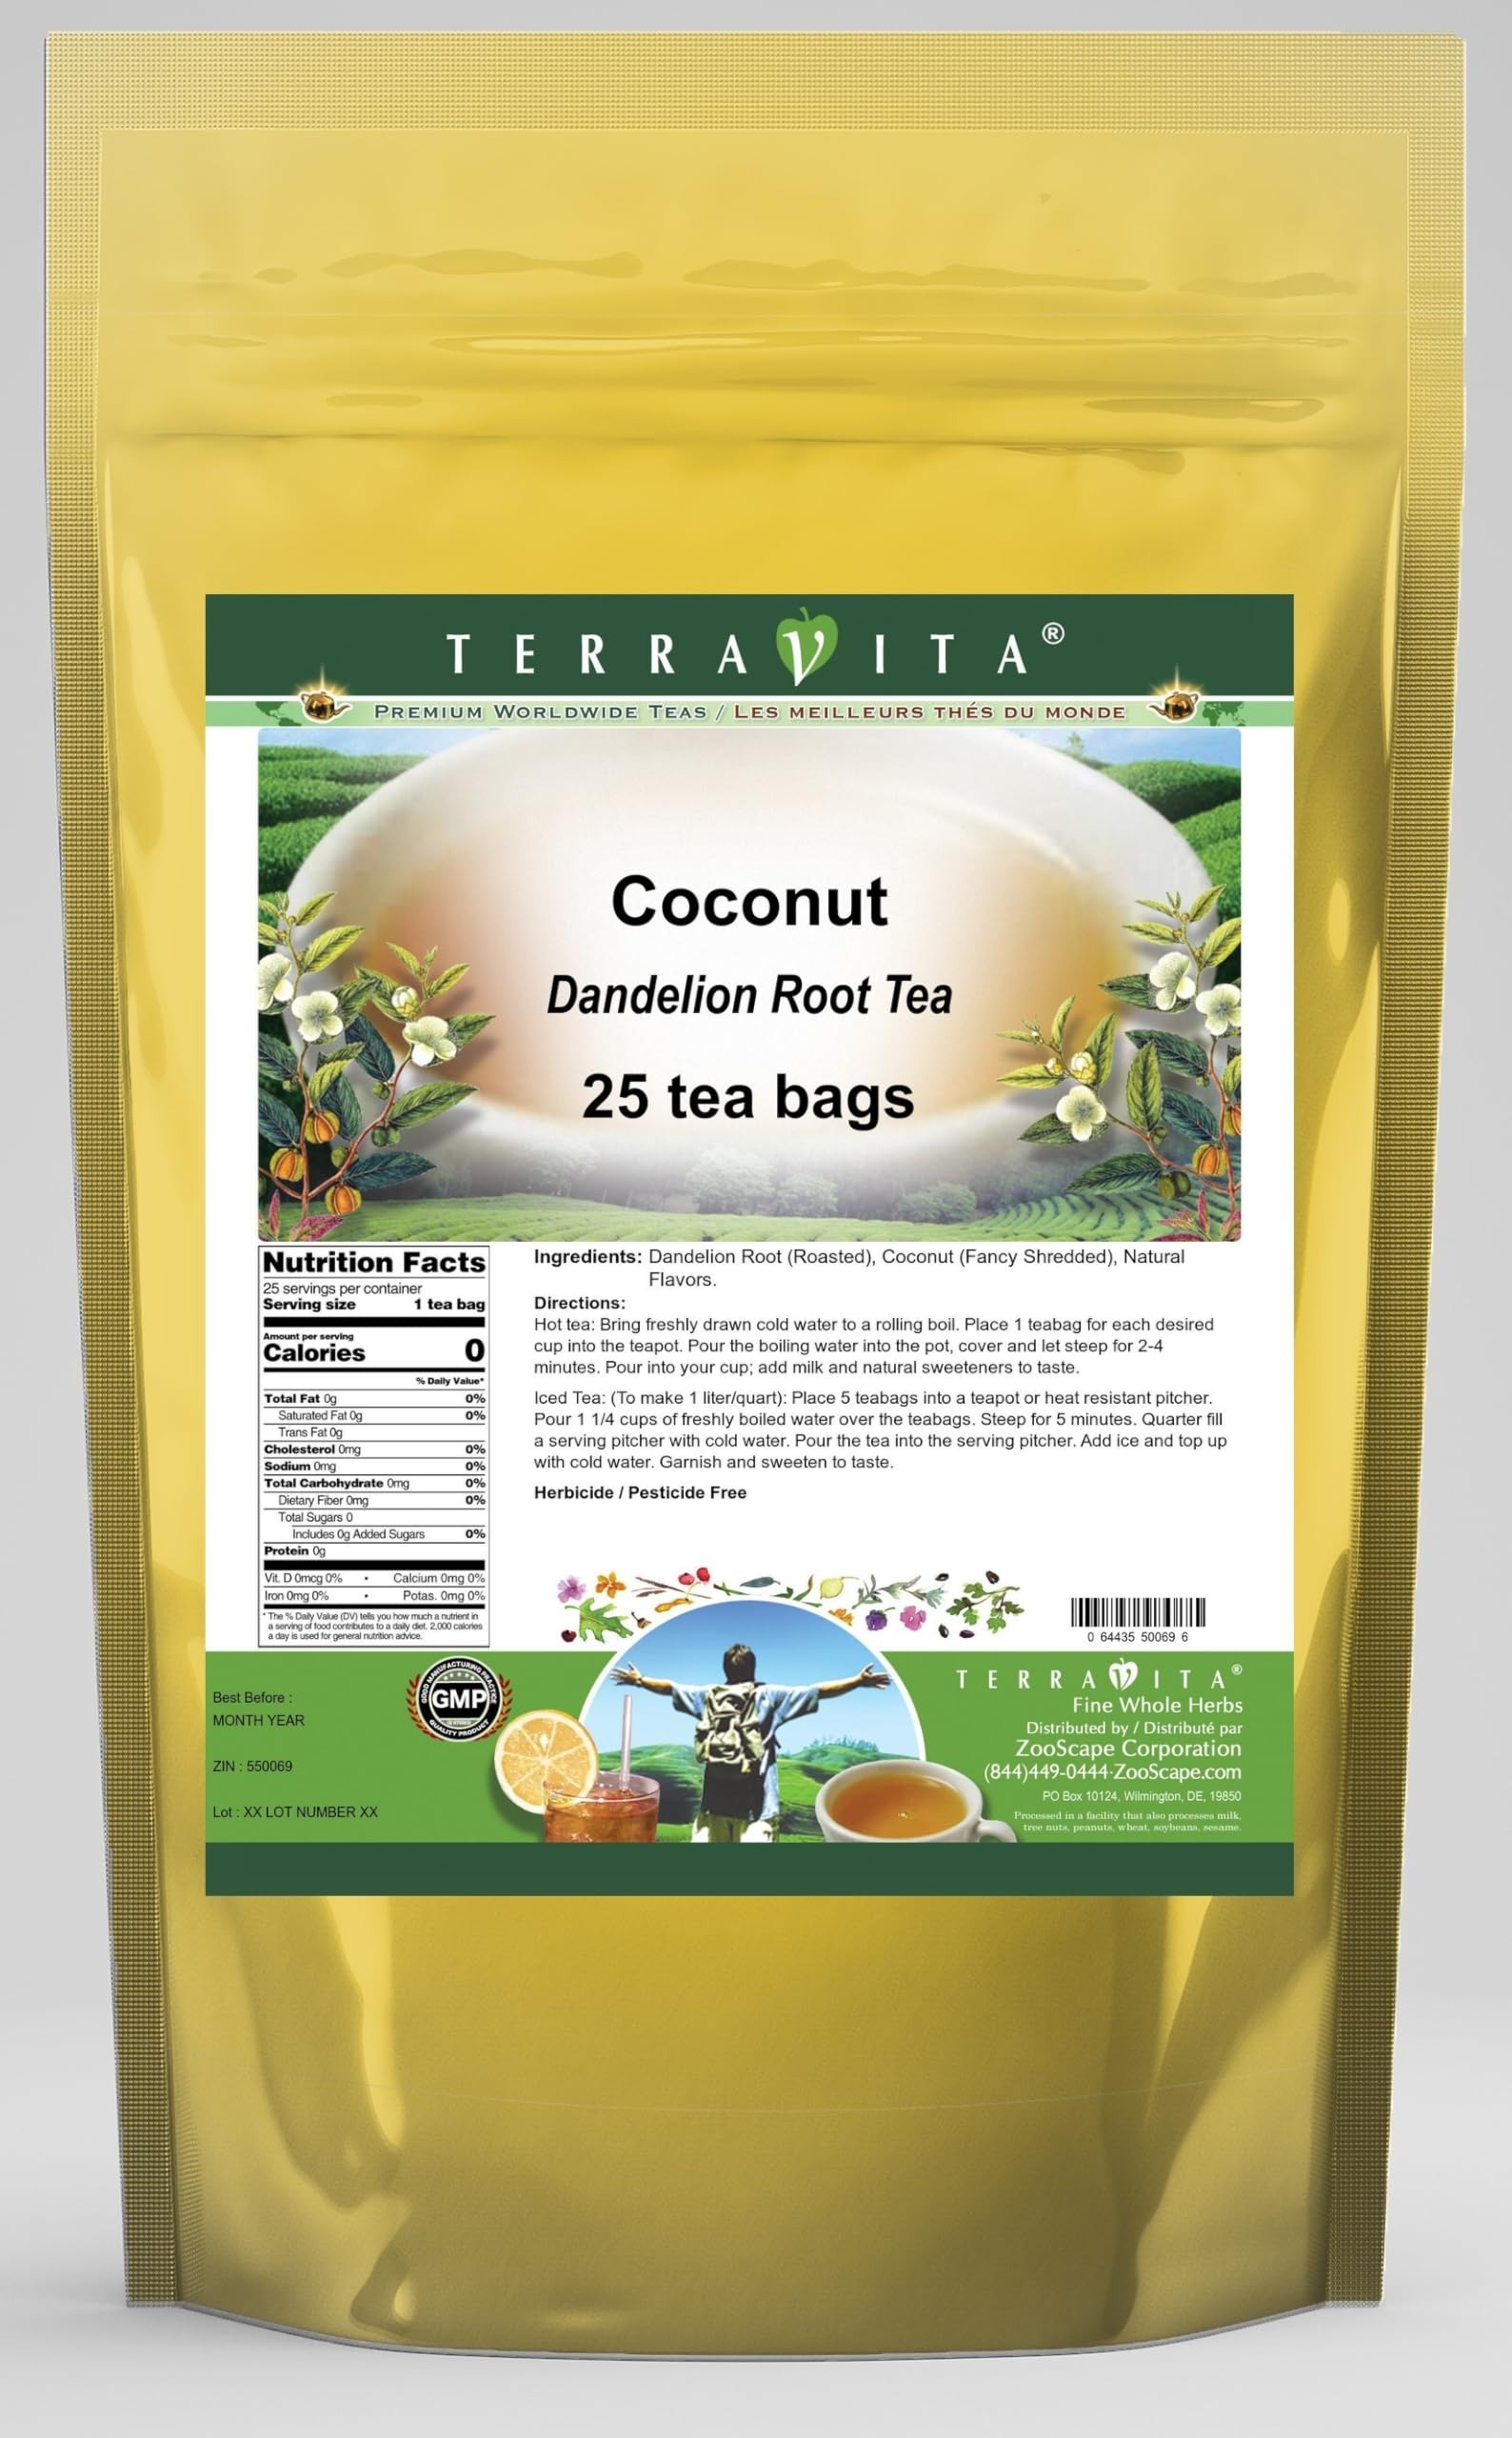
Item Name: Coconut Dandelion Root Tea (25 tea bags, ZIN: 550069) - 2 Pack
Bullet Point 1: Our Coconut Dandelion Root tea is a delicious naturally flavored Dandelion Root coffee substitute with Coconut that you will enjoy relaxing with anytime! The natural and caffeine-free Coconut taste is delicious! - Ingredients: Dandelion Root, Coconut and Natural Coconut Flavor.
Bullet Point 2: No fillers.
Bullet Point 3: Manufacturer: TerraVita
Bullet Point 4: Size: 25 tea bags
Bullet Point 5: Dandelion Root Tea Bags - Packed in a convenient upright pouch!
Product Description: Our Coconut Dandelion Root tea is a delicious naturally flavored Dandelion Root coffee substitute with Coconut that you will enjoy relaxing with anytime! The natural and caffeine-free Coconut taste is delicious! - Ingredients: Dandelion Root, Coconut and Natural Coconut Flavor. - Hot tea brewing method: Bring freshly drawn cold water to a rolling boil. Place 1 teabag for each desired cup into the teapot. Pour the boiling water into the pot, cover and let steep for 2-4 minutes. Pour into your cup; add milk and natural sweeteners to taste. - Iced tea brewing method: (To make 1 liter/quart): Place 5 teabags into a teapot or heat resistant pitcher. Pour 1 1/4 cups of freshly boiled water over the teabags. Steep for 5 minutes. Quarter fill a serving pitcher with cold water. Pour the tea into the serving pitcher. Add ice and top up with cold water. Garnish and sweeten to taste. - TerraVita is an exclusive line of premium-quality, natural source products that use only the finest, purest and most potent ingredients found around the world. TerraVita is hallmarked by the highest possible standards of purity, potency, stability and freshness. All of our products are prepared with the highest elements of quality control, from raw materials through the entire manufacturing process, up to and including the moment that the bottles or bags are sealed for freshness and shipped out to you. Our highest possible standards are certified by independent laboratories and backed by our personal guarantee. - TerraVita exists to meet and ensure your family's health and wellness without the harmful effects of chemicals and health products. We strive to make all of our products affordable and reliable and are constantly searching the market to maintain our affordability and to look for new ways to
Value: 50.0
Unit: Count

Price: 32.3